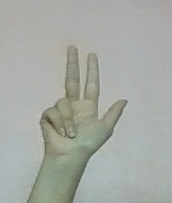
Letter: al